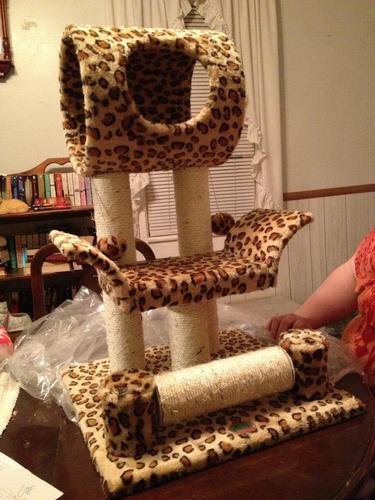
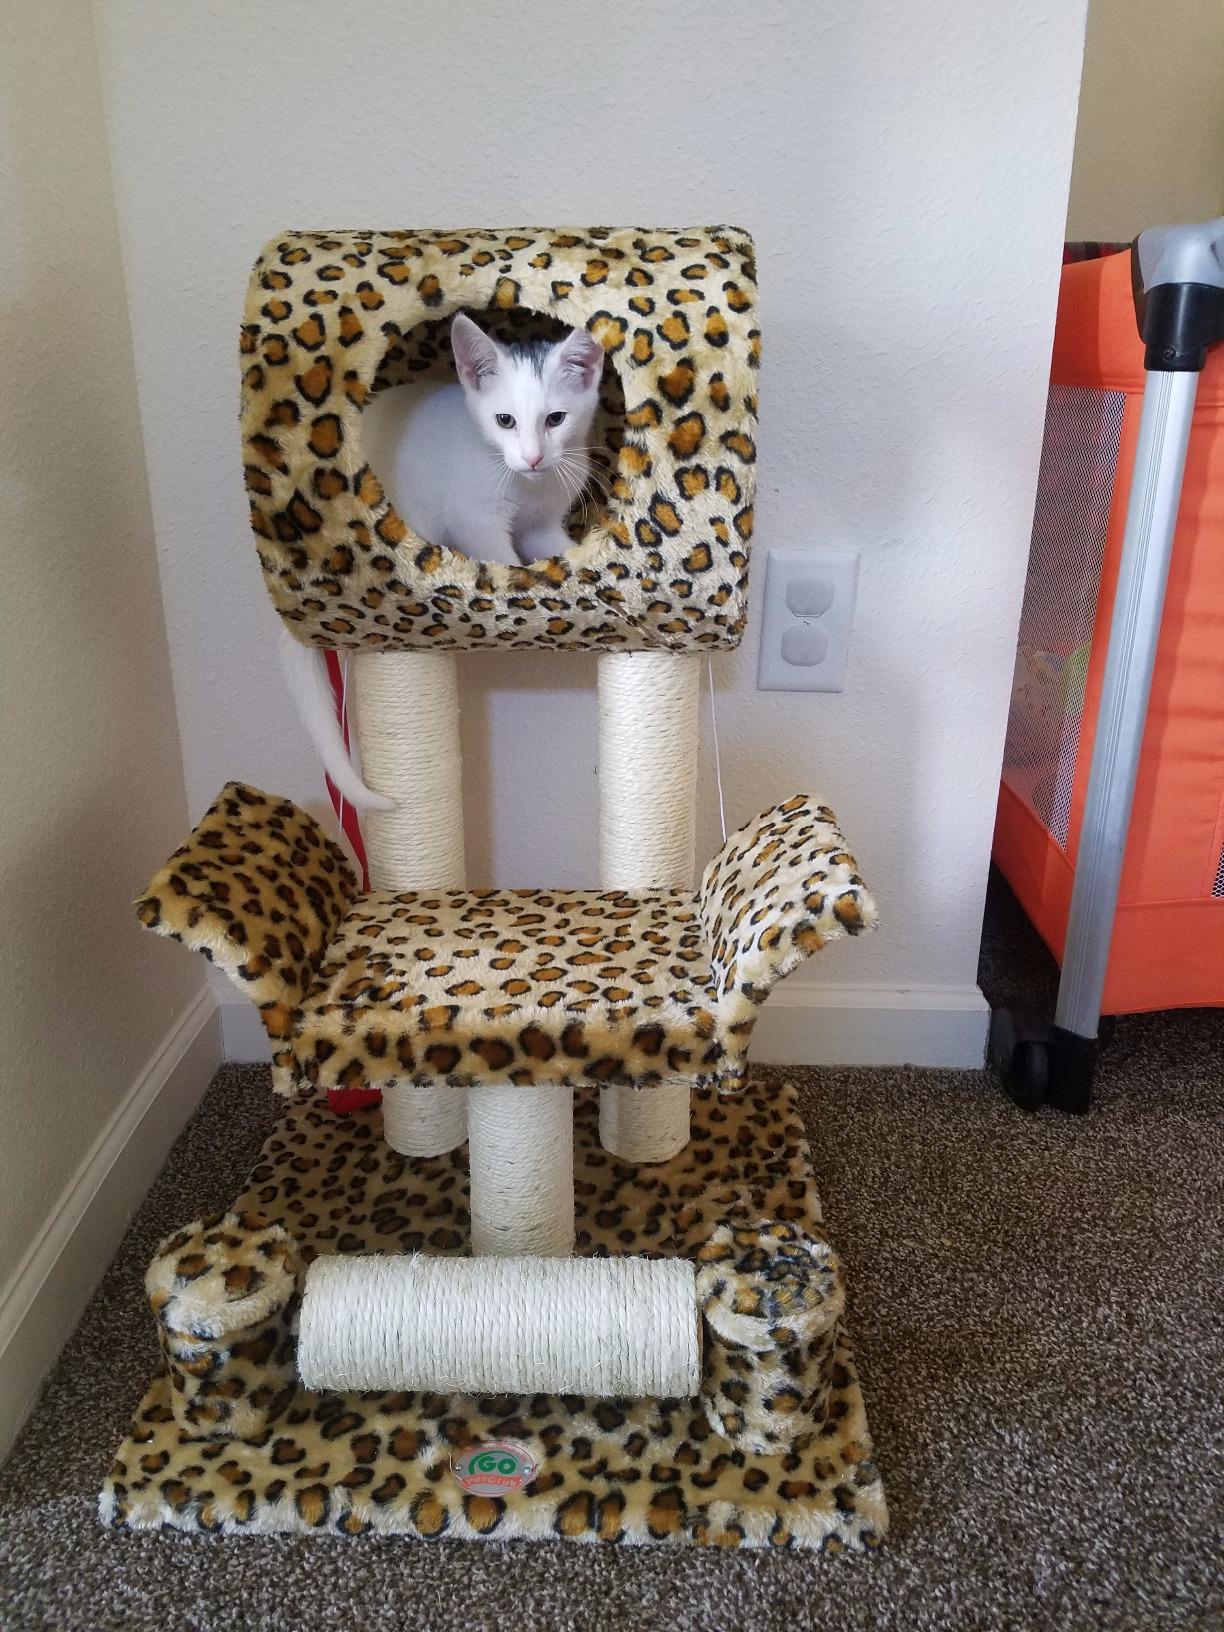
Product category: items_cat tree
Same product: yes